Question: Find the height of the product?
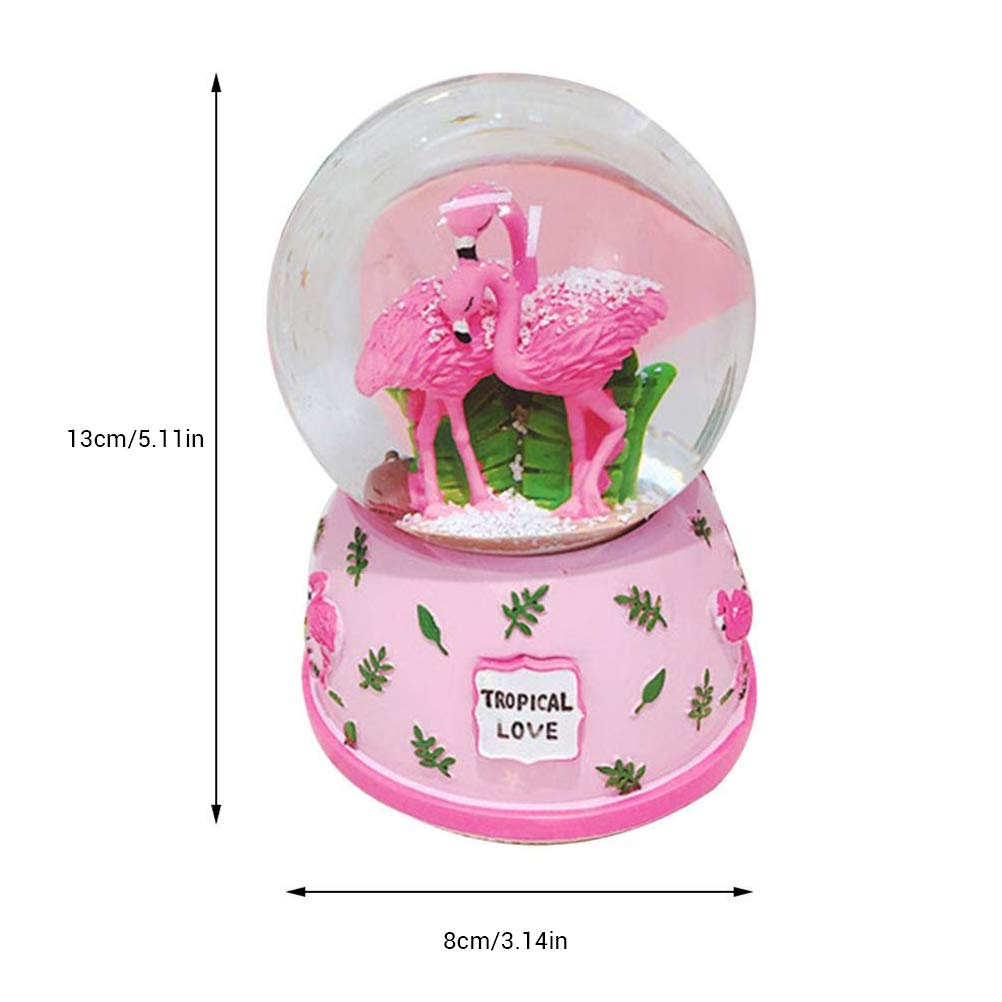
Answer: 13.0 centimetre